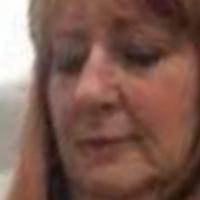
Age group: age 41-55